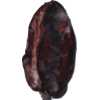
Label: carambola